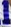
Number: 1